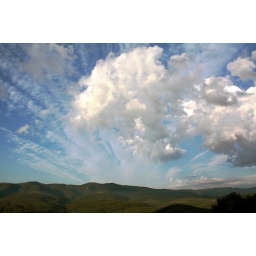
View from the window the little house in which we live now.